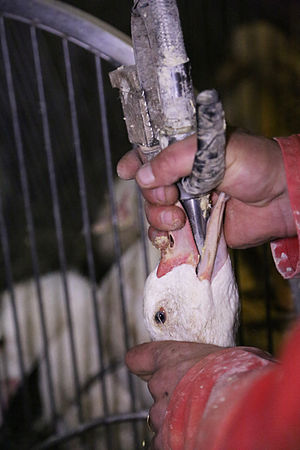
Foie gras
En and tvangsfodres
Foie gras er leveren fra velfodrede gæs eller ænder, der tvangsfodres inden slagtning. Dyrenes Beskyttelse beskriver det sådan: "Selve tvangsfodringen foregår med en 20-30 cm lang plasticslange eller et rør, der presses ned i mavesækken gennem spiserøret på fuglen. Foderet skydes ned i maven på fuglen, og på denne måde tvinges den til at indtage langt mere føde, end den frivilligt ville æde. Produktionsmetoden har været kendt siden antikken, da ægypterne benyttede den i år 2.500 f. Kr. I Europa produceres foie gras primært i Belgien, Bulgarien, Frankrig, Spanien og Ungarn.